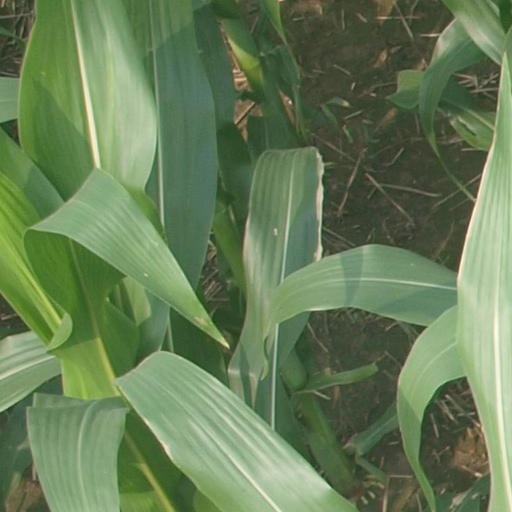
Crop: maize; corn